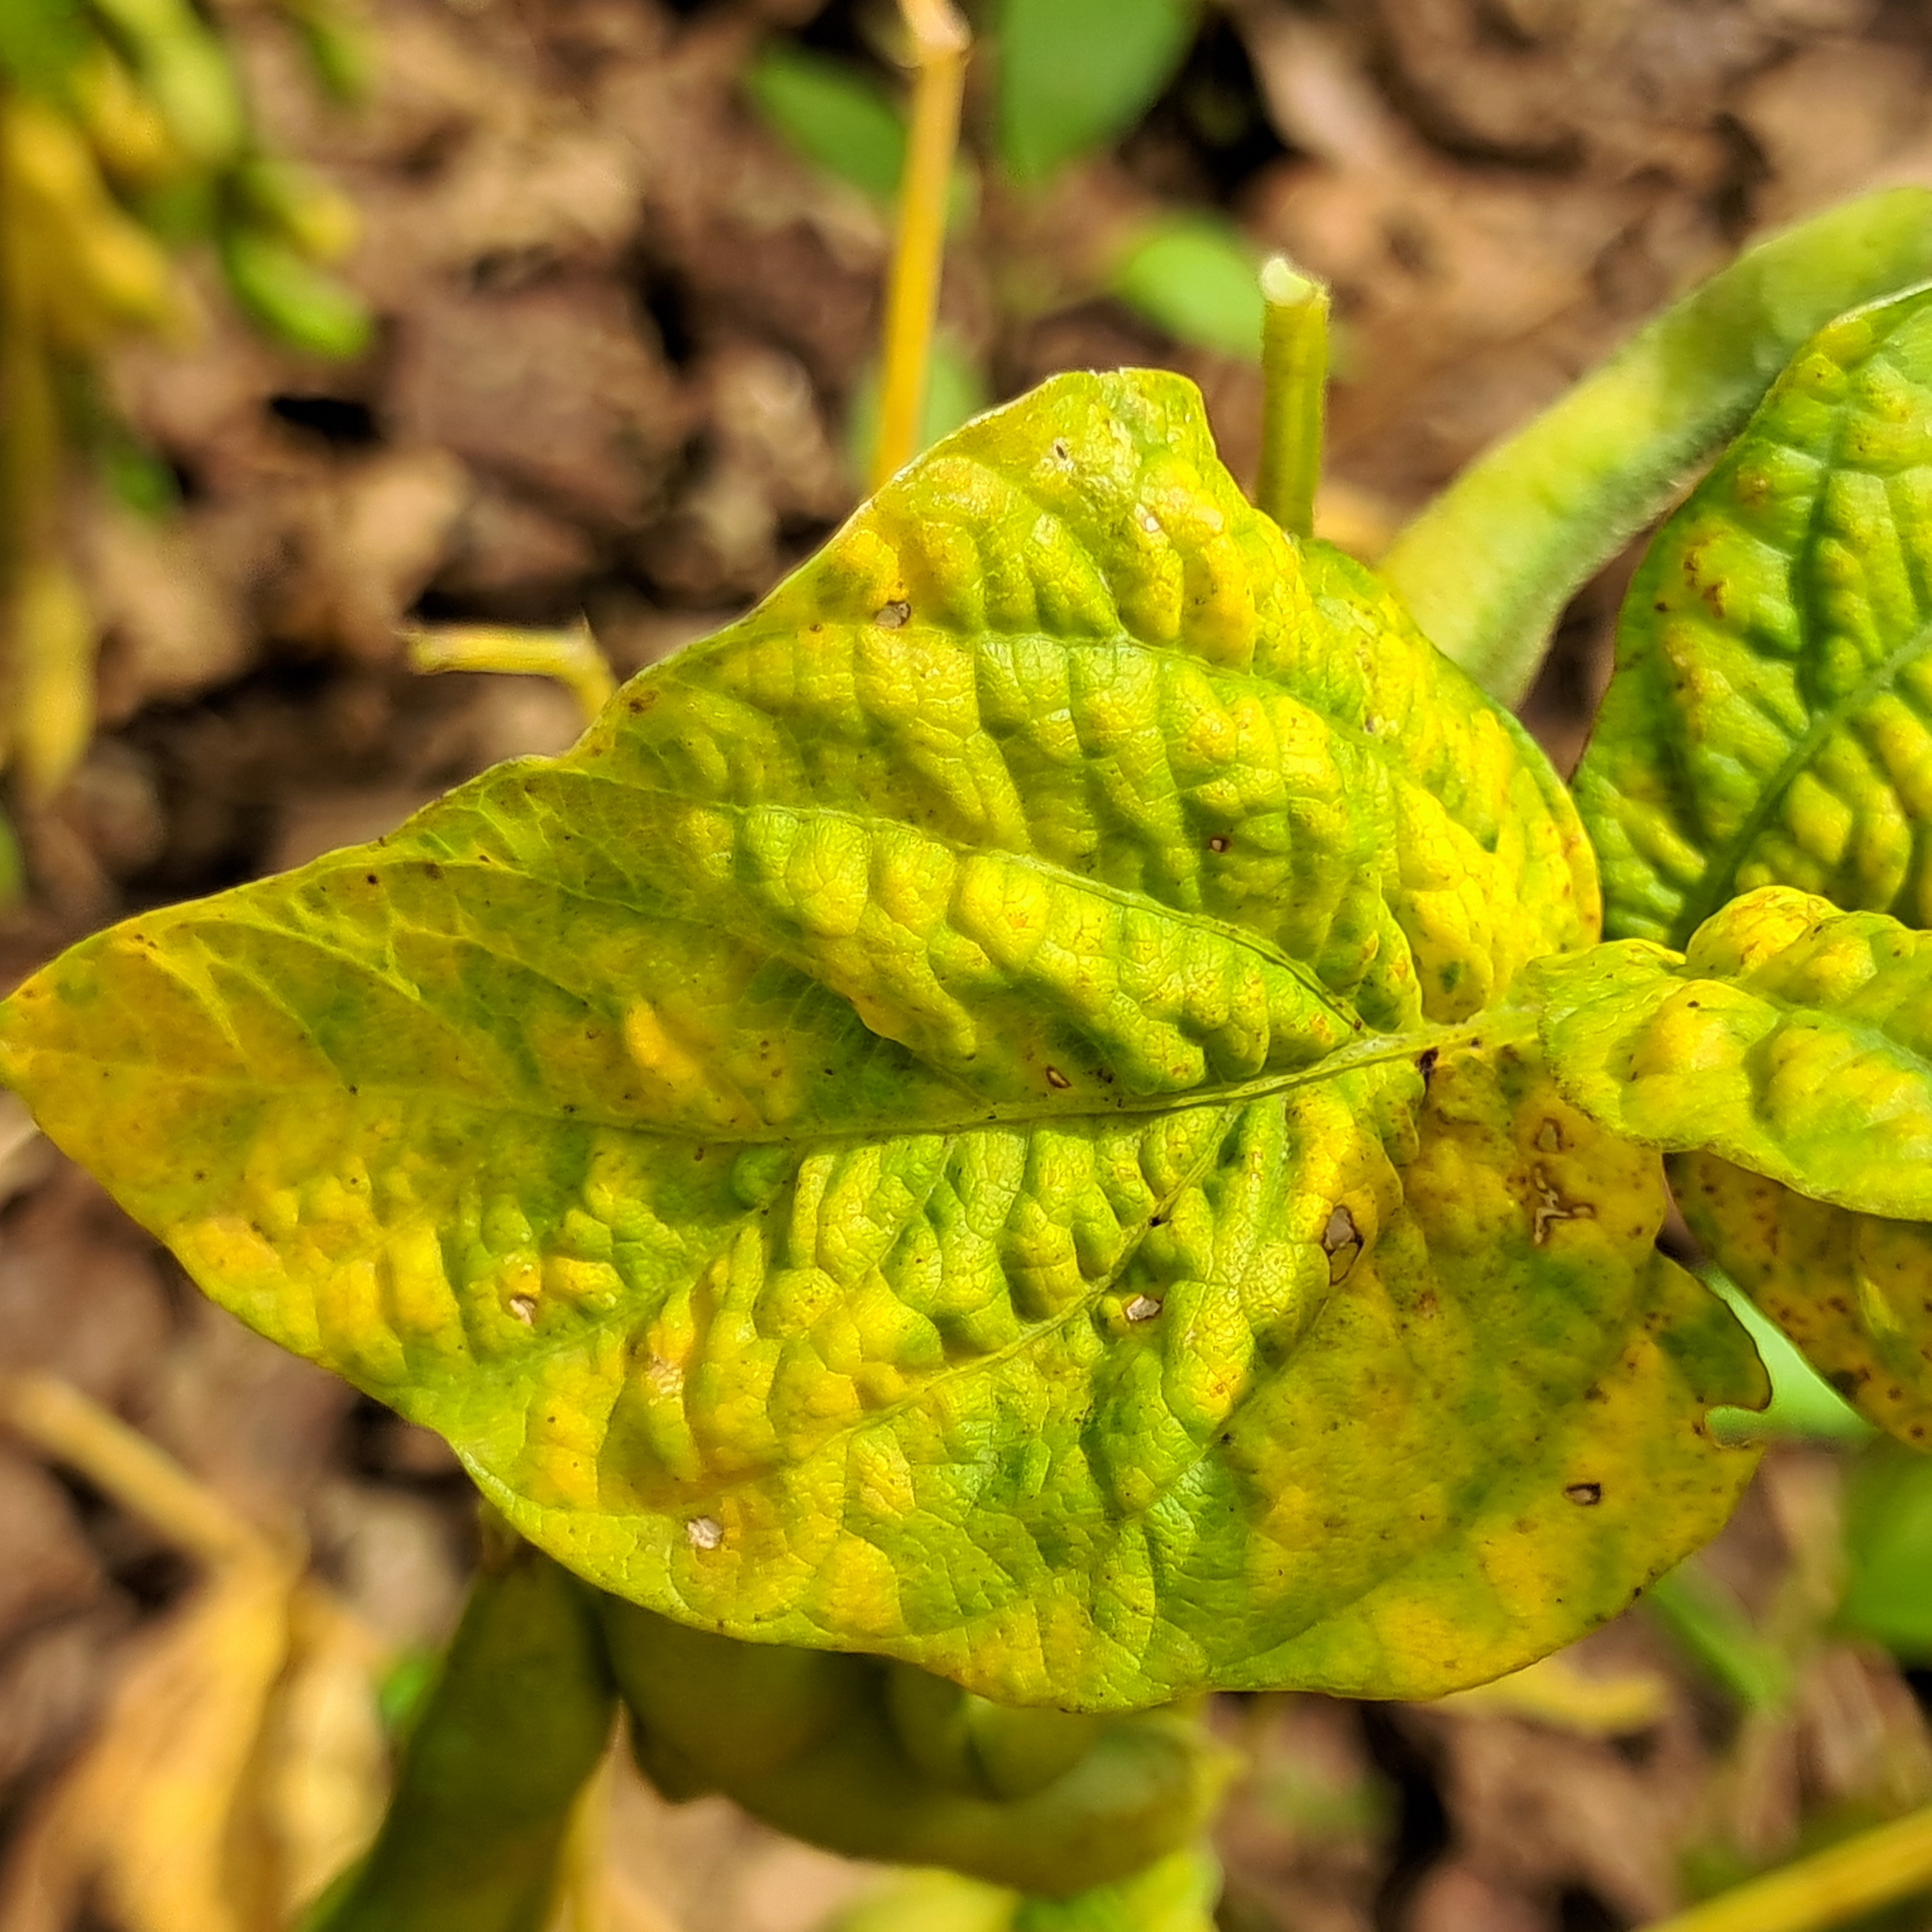
Label: Mosaic